Pierre Joseph Jeanningros

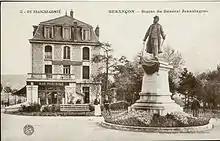
Général Jeanningros (statue destroyed in 1942).

A statue of the general was inaugurated on 15 August 1909 at Besançon, by the Minister of War at the époque, general Brun. In light of construction of a war memorial depicting the war of 1914/1918, the statue was moved. Fabricated in bronze, the occupation authorities ordered, in 1942, to melt it simultaneously along with that of Pierre Joseph Proudhon which was nearby.